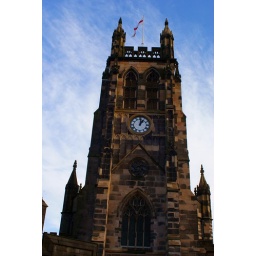
Photos of church and clock tower in Stockport. Not exactly what the name is though.